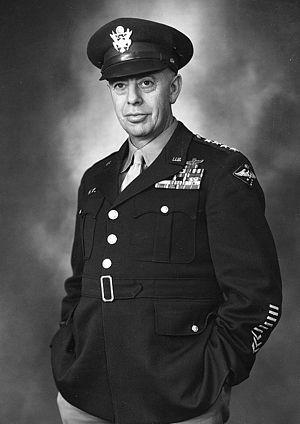
George Churchill Kenney est un général de l’United States Air Force qui a participé à la Première Guerre mondiale et à la Seconde Guerre mondiale. Il est surtout connu en tant que commandant des Forces aériennes alliées pour la South West Pacific Area, poste qu'il occupe d’août 1942 à 1945.